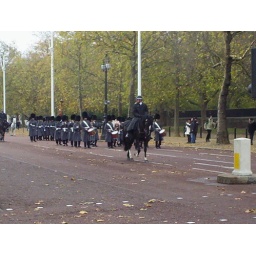
horse and men in silly hats